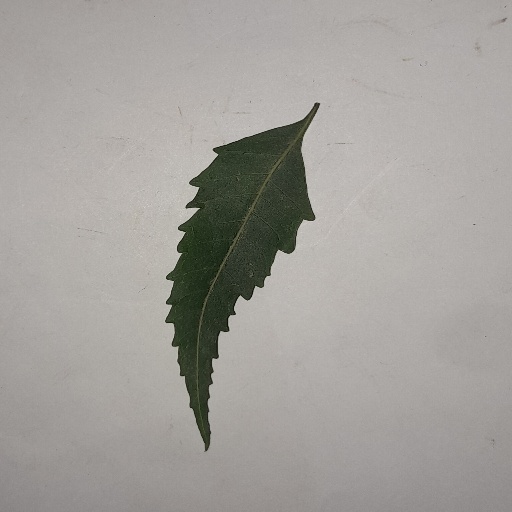
Species: Neem
Leaf condition: Healthy Leaf